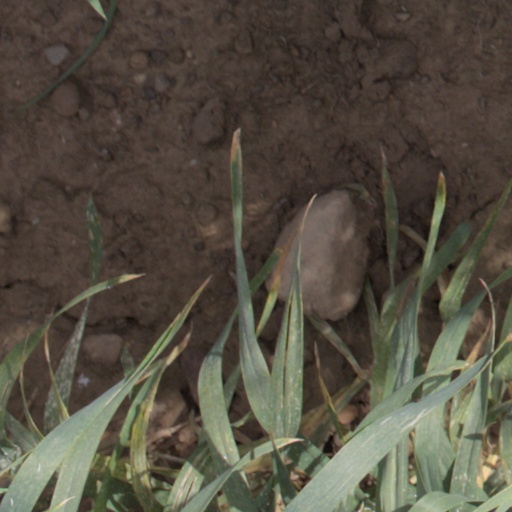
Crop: wheat